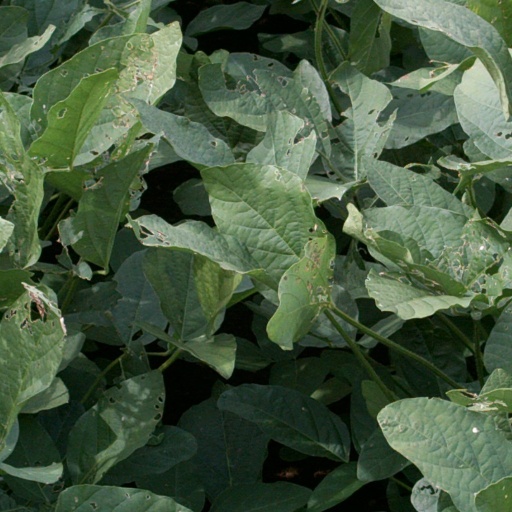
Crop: soybean